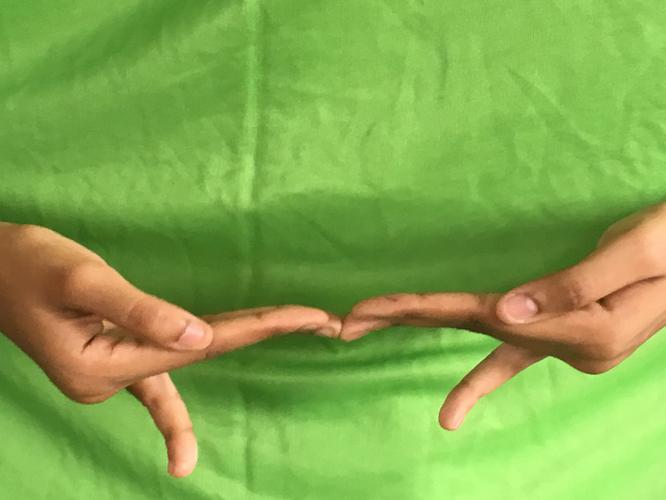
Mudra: Khatva
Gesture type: double_hand